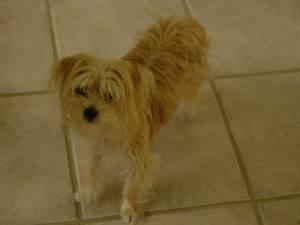
Breed: yorkshire terrier